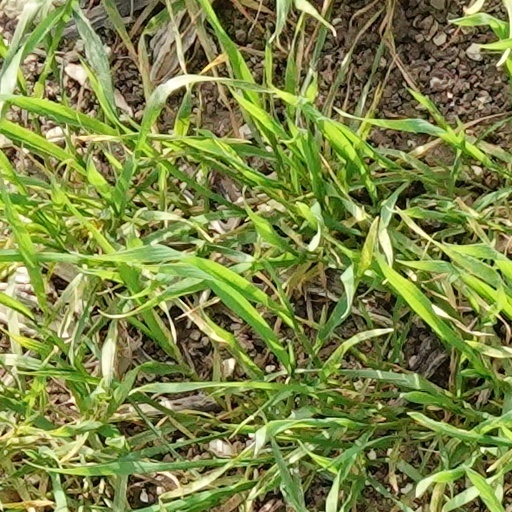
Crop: wheat